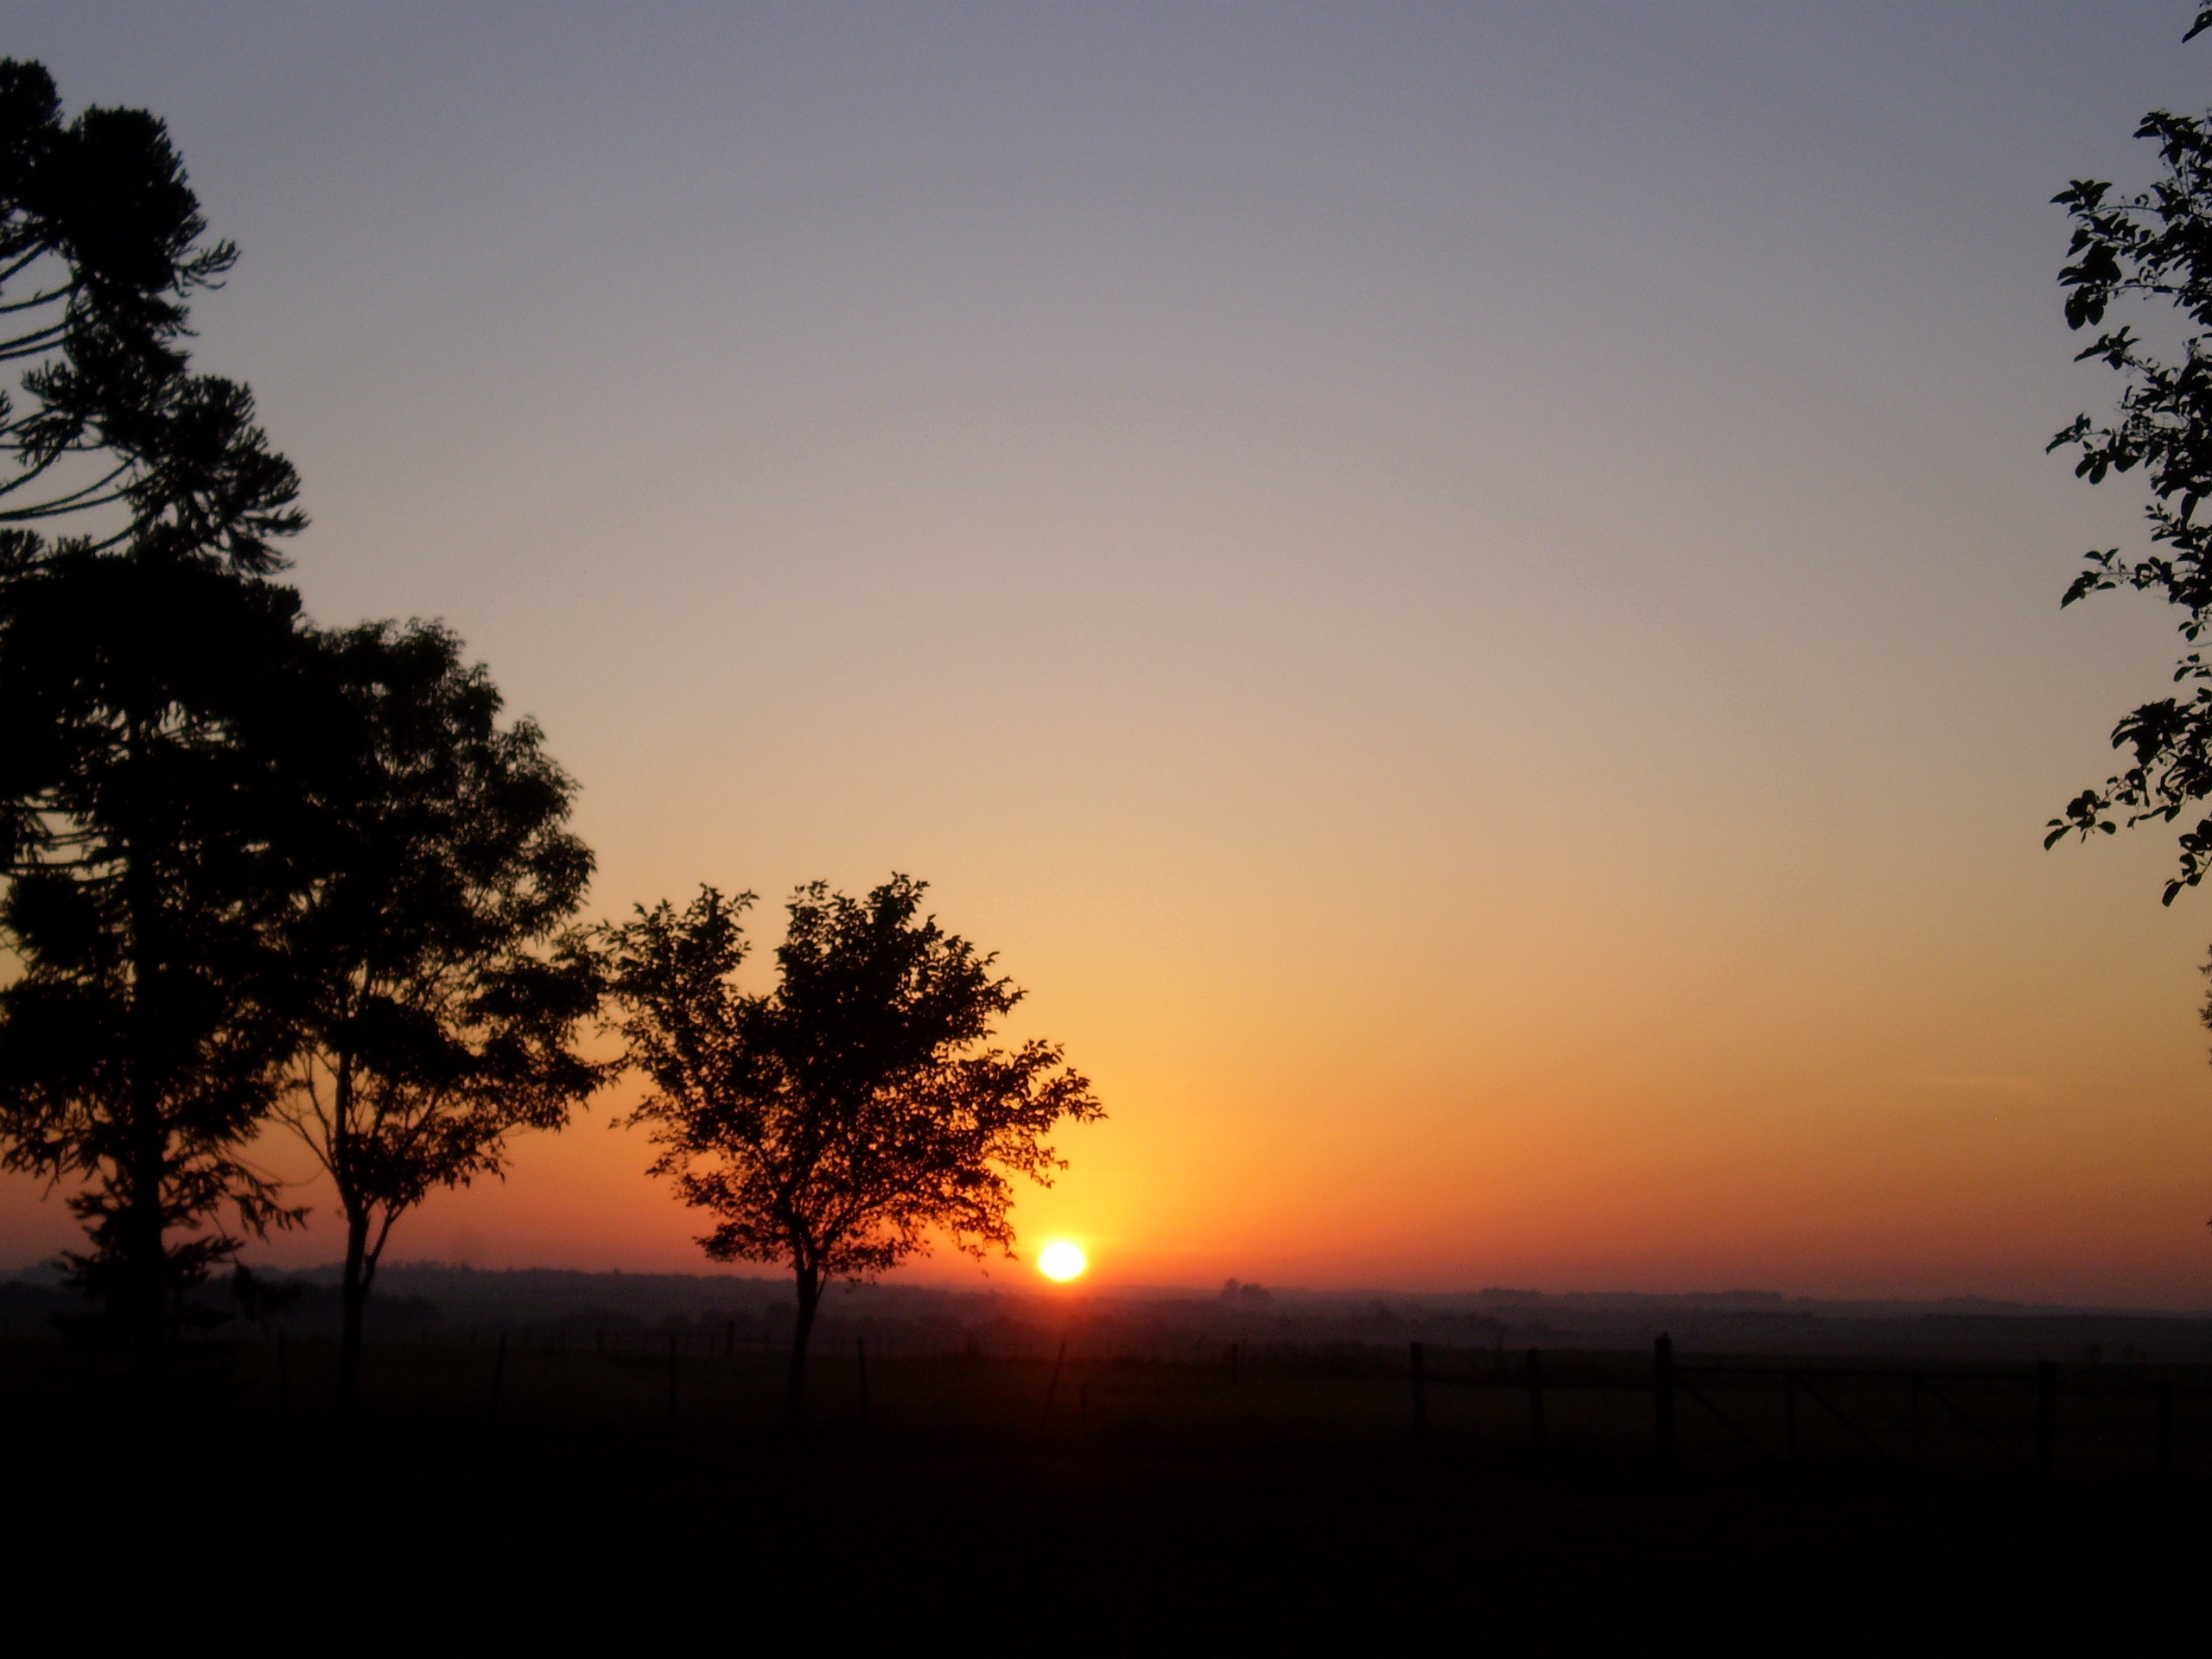
landscape, tree, nature, horizon, cloud, sky, sun, sunrise, sunset, field, sunlight, morning, dawn, atmosphere, dusk, evening, twilight, savanna, trees, low, silhouettes, afterglow, atmospheric phenomenon, red sky at morning